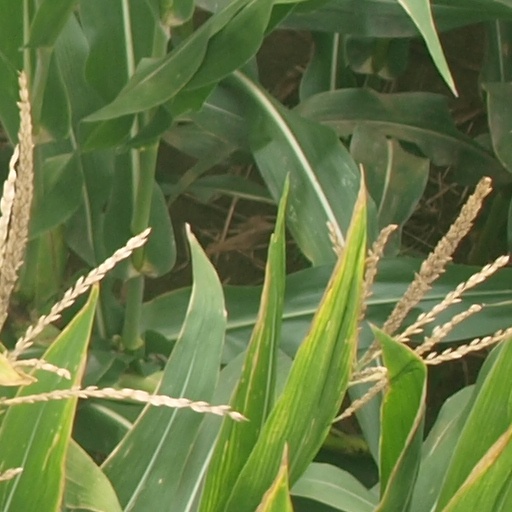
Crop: maize; corn